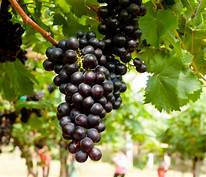
Label: Grapes